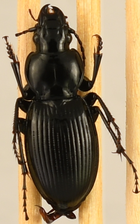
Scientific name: Cyclotrachelus sodalis
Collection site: University of Kansas Field Station NEON (UKFS), plot UKFS_002